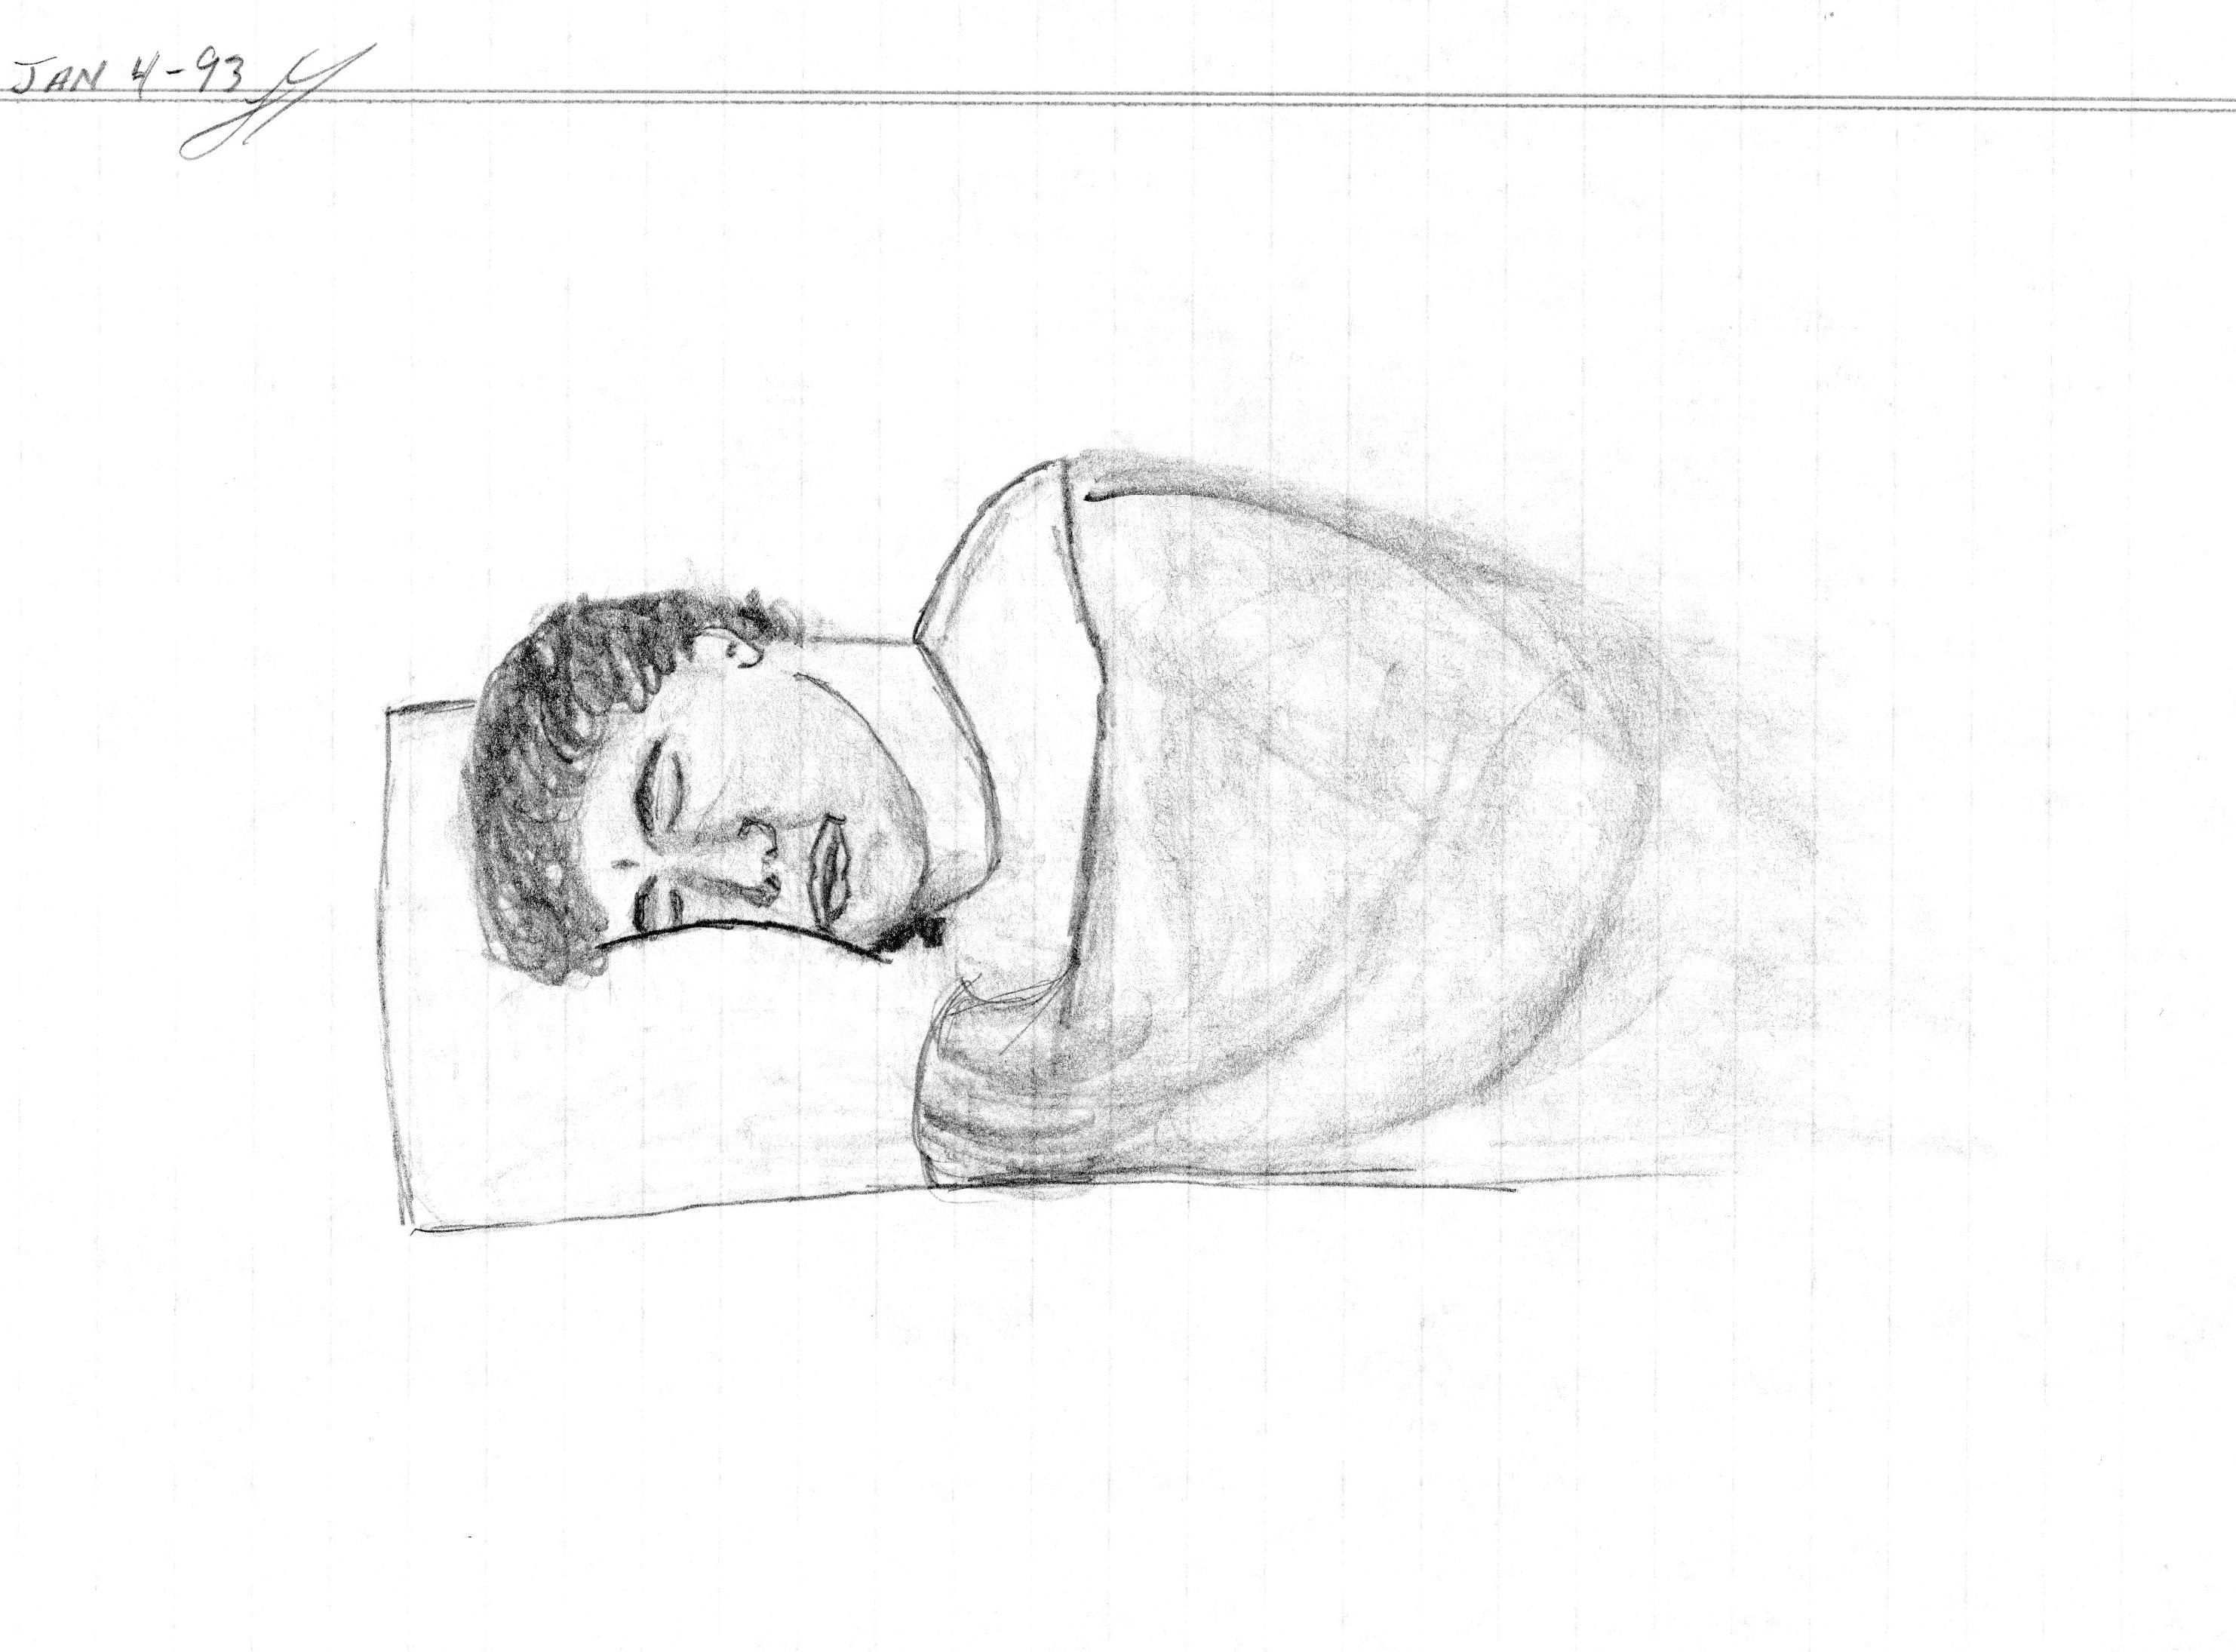
hand, creative, collection, sleeping, symbol, artistic, arm, artwork, human body, face, nose, art, sketch, drawing, creativity, illustration, design, eye, head, organ, draw, cartoon, pencil drawing, doodle, hand drawing, jaw, sense, man sleeping, figure drawing, torgerson